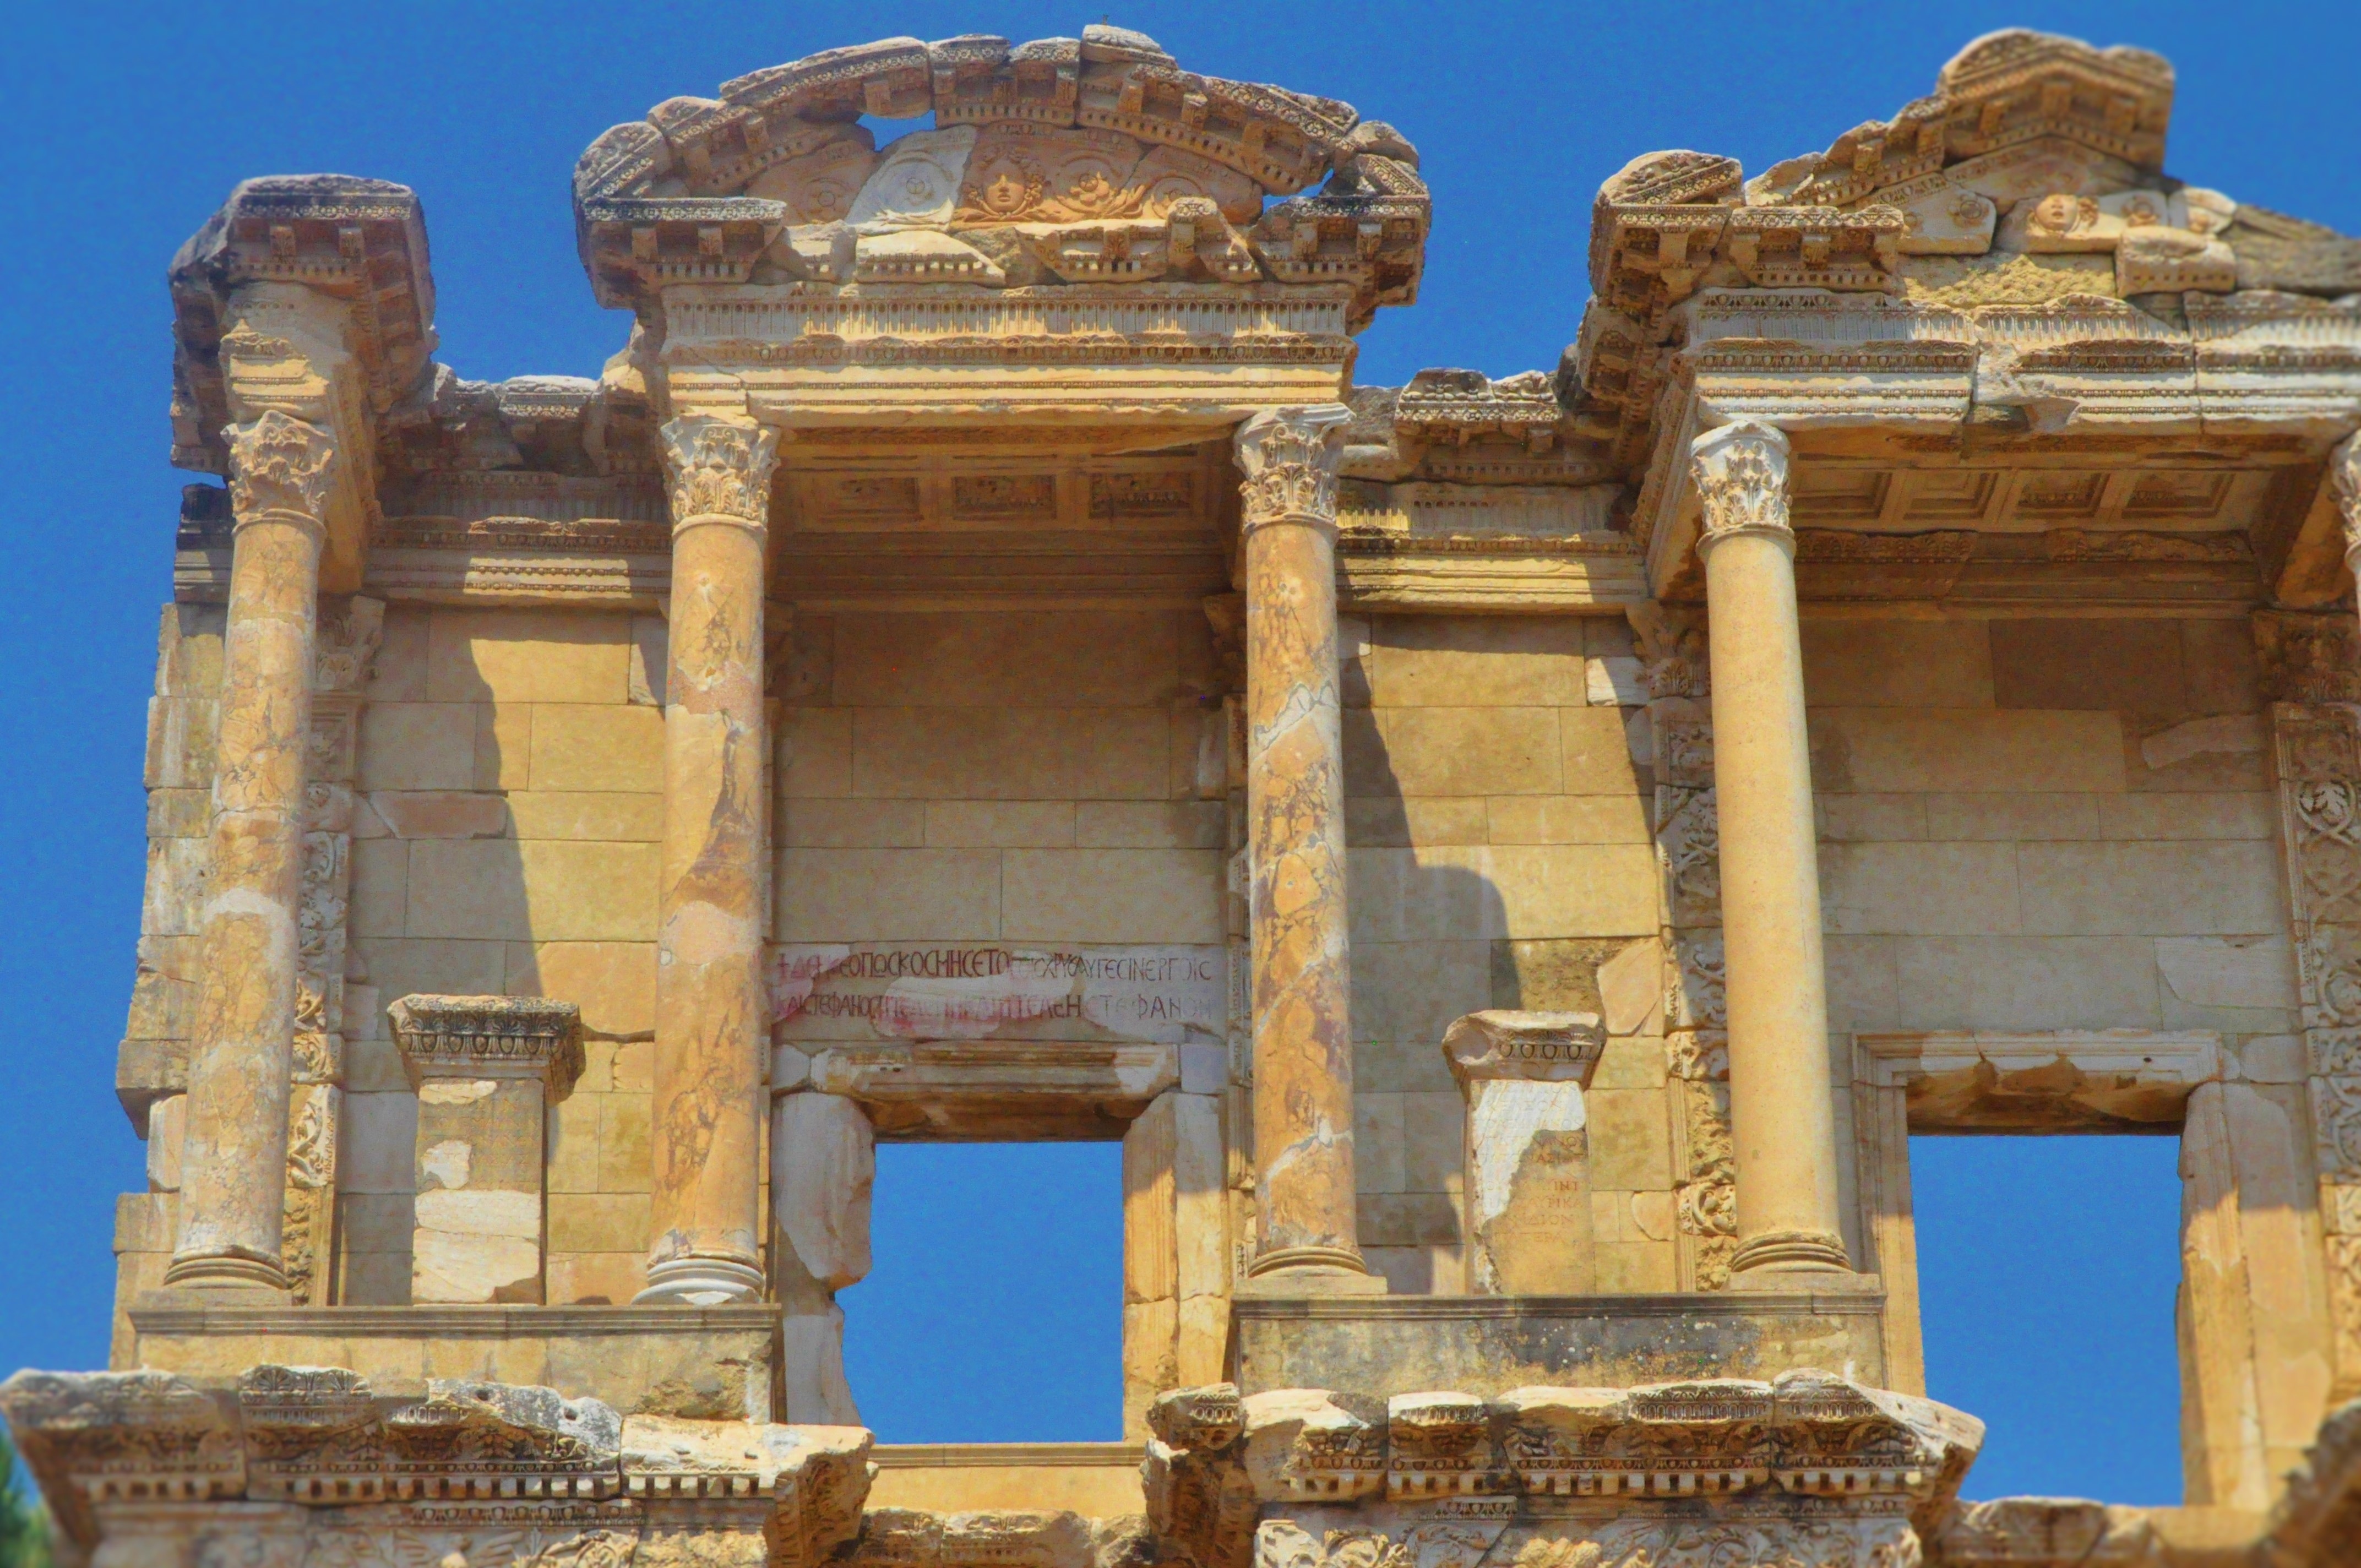
architecture, structure, antique, building, palace, old, stone, monument, travel, arch, column, ancient, landmark, facade, historic, ruin, tourism, place of worship, library, temple, ruins, turkey, archeology, culture, history, carving, archaeological site, unesco world heritage site, roman temple, hindu temple, historic site, ephesus, ancient history, ancient roman architecture, ancient greek temple